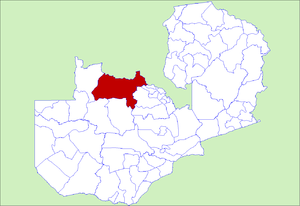
Le District de Solwezi est un district de Zambie, situé dans la Province Nord-Occidentale. Sa capitale se situe à Solwezi. Selon le recensement zambien de 2000, le district a une population de 203 797 personnes.